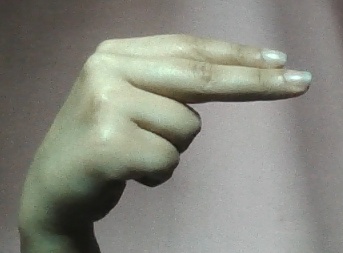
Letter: ain